Colman's

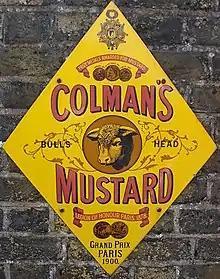
An old Colman's advert at the Buckinghamshire Railway Centre

Colman's is an English manufacturer of mustard and other sauces, formerly based and produced for 160 years at Carrow, in Norwich, Norfolk. Owned by Unilever since 1995, Colman's is one of the oldest existing food brands, famous for a limited range of products, almost all being varieties of mustard, though now also producing a range of recipe and sauce mixes, as well as other condiments.